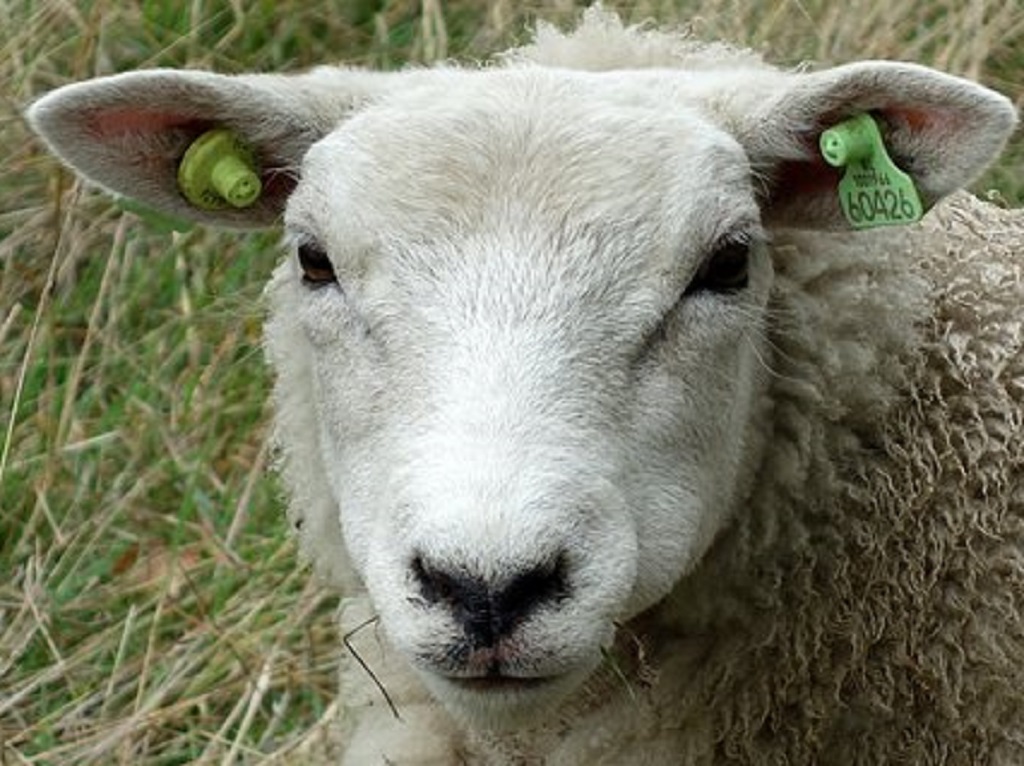
Label: no pain